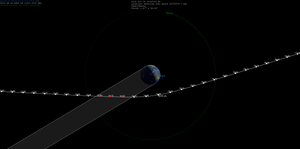
2018 UA est un petit Astéroïde Apollon proche de la Terre qui a survolé de la Terre le 19 octobre 2018 à une distance d'environ 7 300 à 15 350 km et à une vitesse de 50 760 km/h.